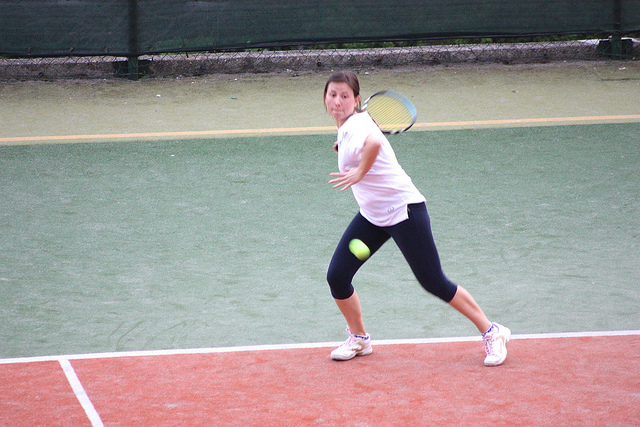
một người phụ nữ tạo dáng trên sân sẵn sàng đánh một quả bóng